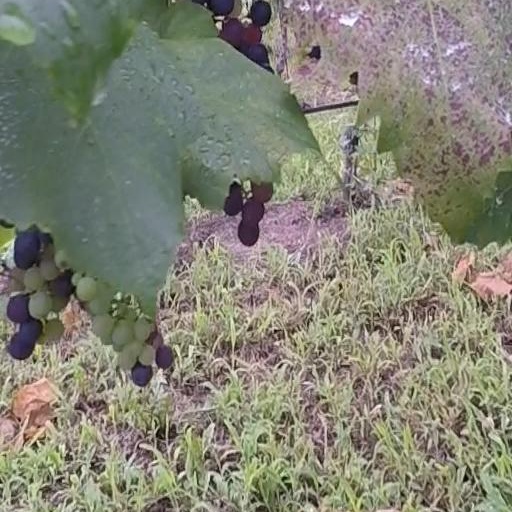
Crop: grape